Orris E. Kelly

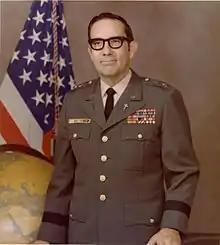
Major General Orris Eugene Kelly14th Chief of Chaplains of the United States Army

Chaplain (Major General) Orris Eugene Kelly, USA (born July 28, 1926) is a retired American Army officer who served as the 14th Chief of Chaplains of the United States Army from 1975 to 1979.